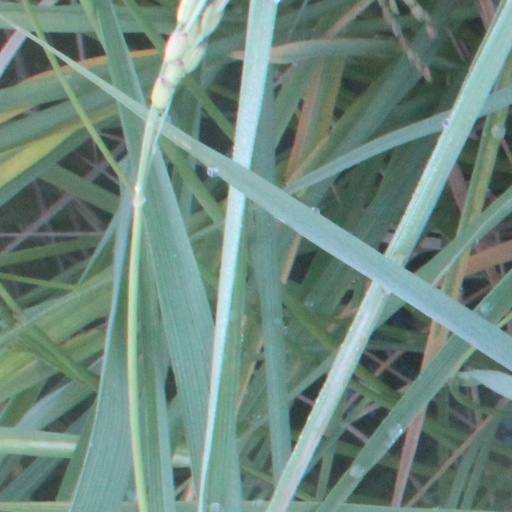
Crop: rice